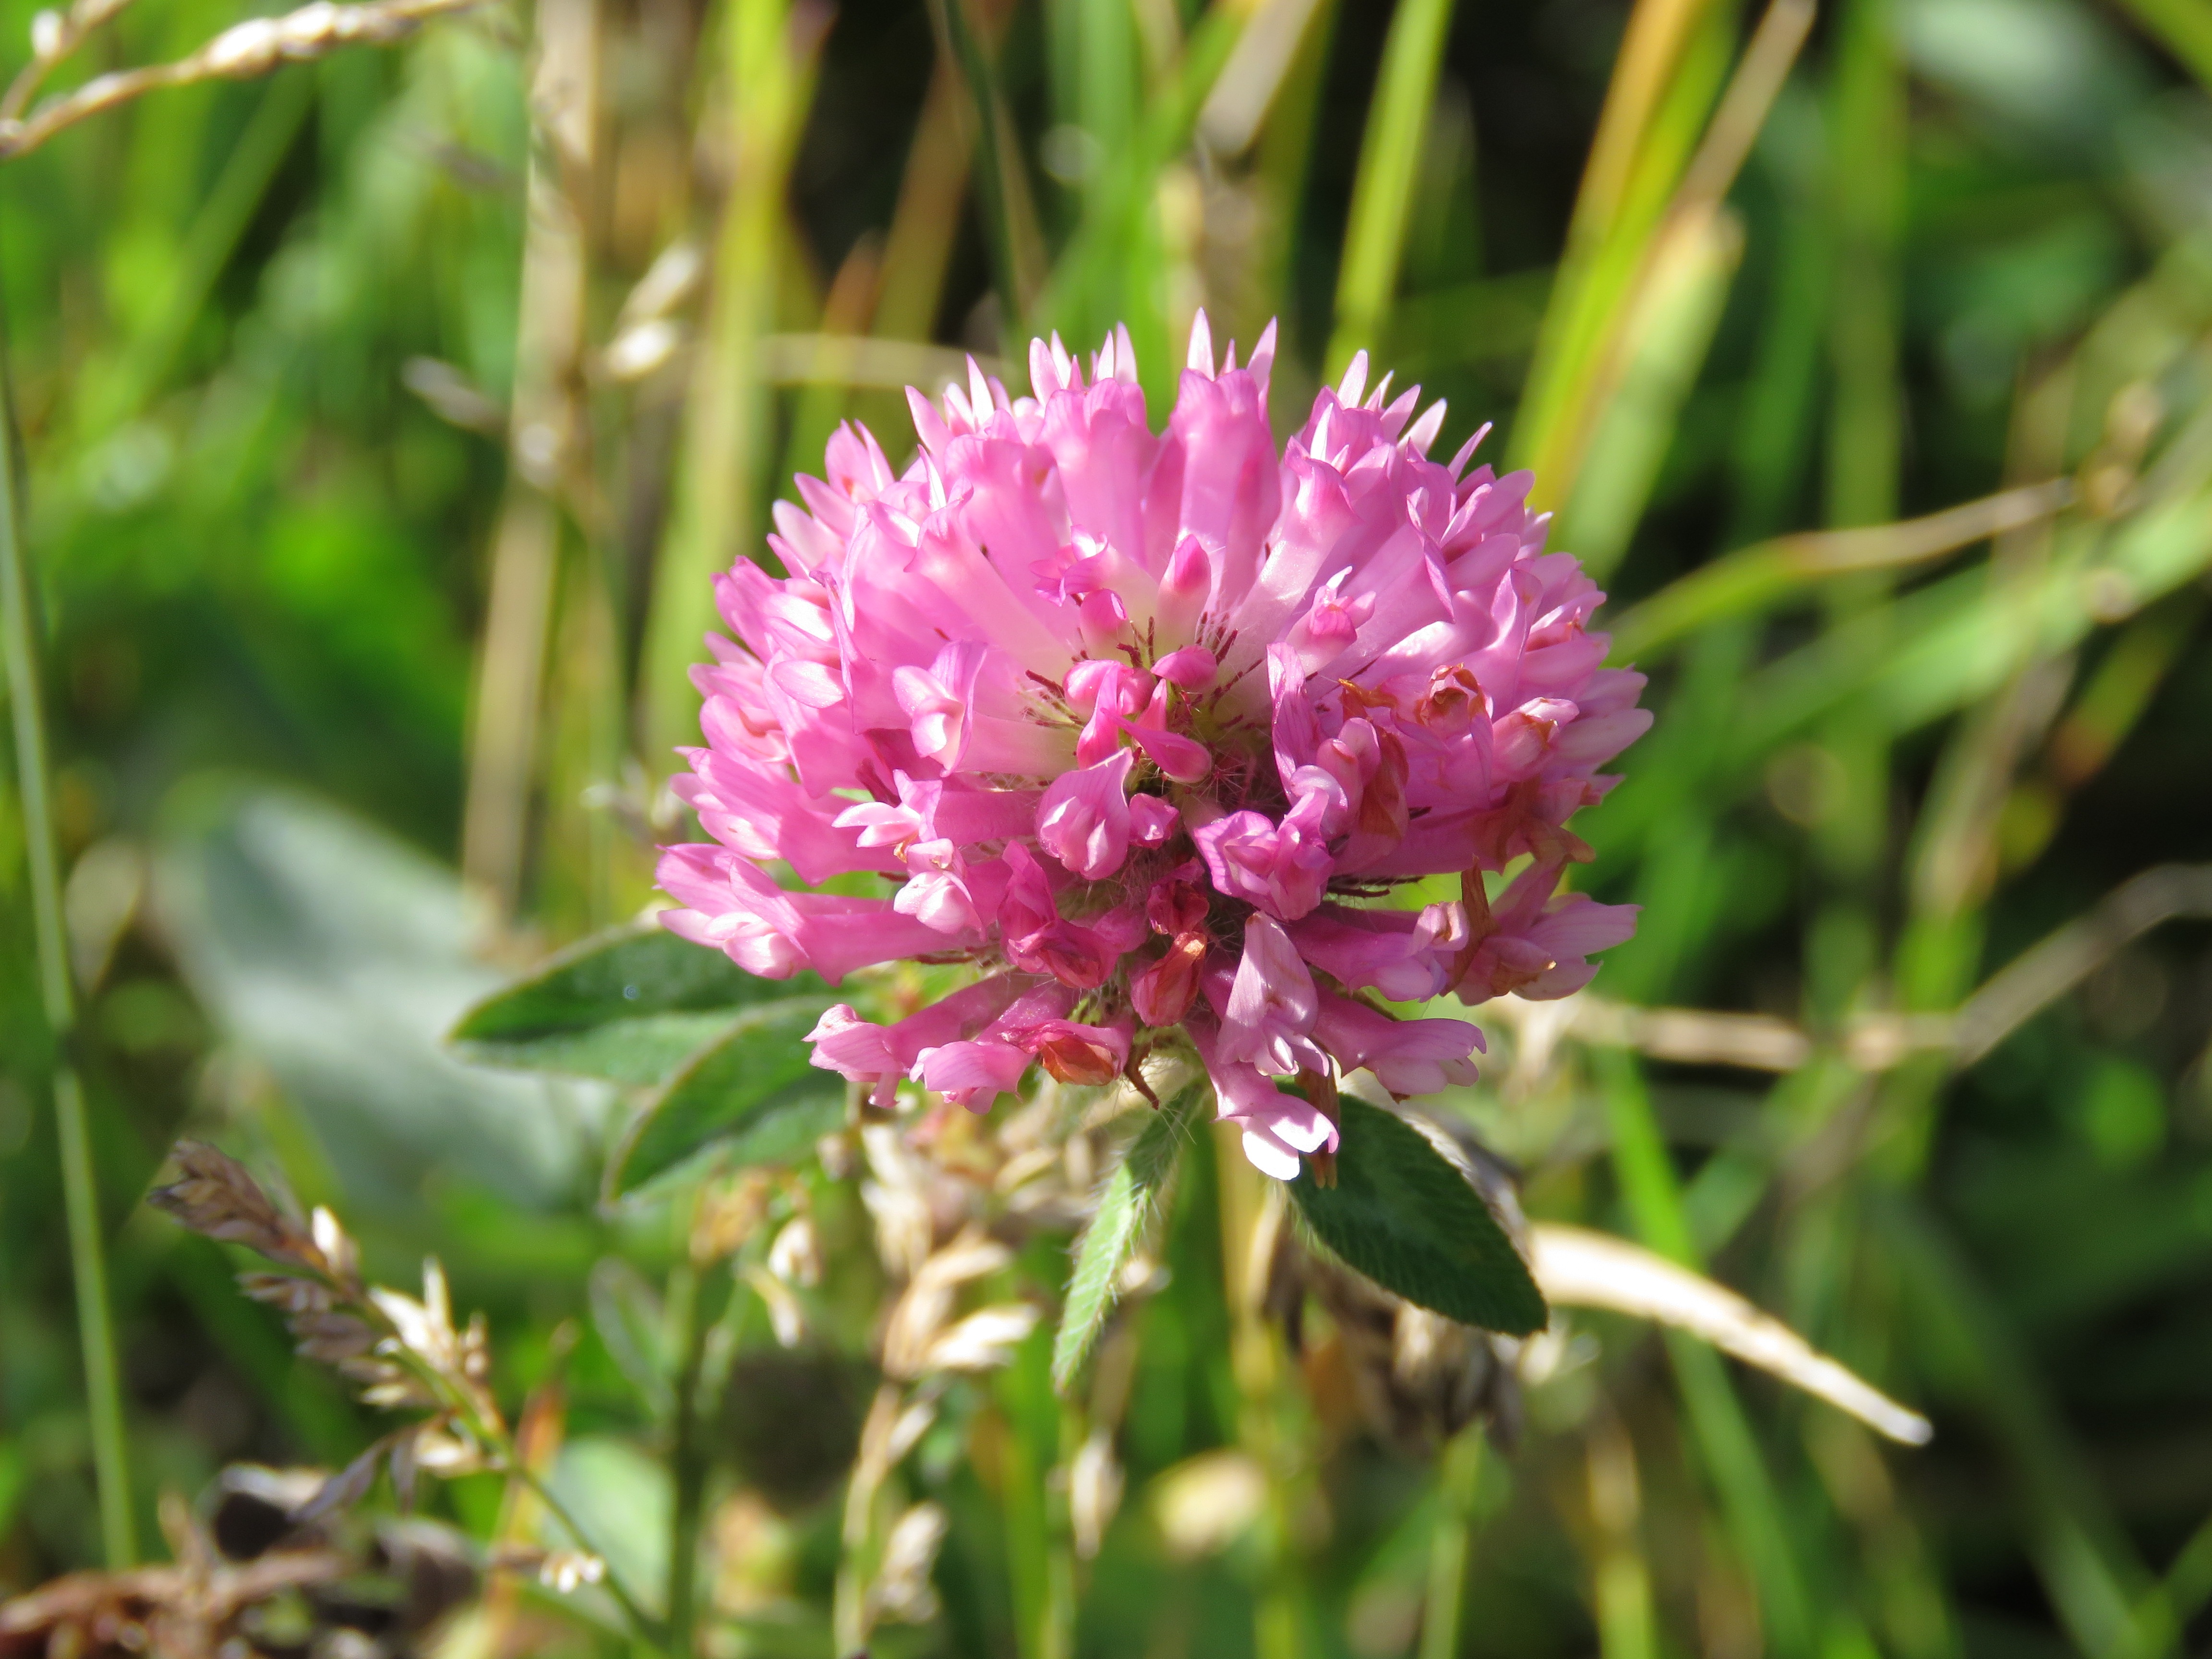
nature, grass, blossom, plant, meadow, flower, wild, herb, produce, botany, flora, clover, wildflower, shrub, macro photography, flowering plant, red clover, trifolium pratense, land plant, onion genus